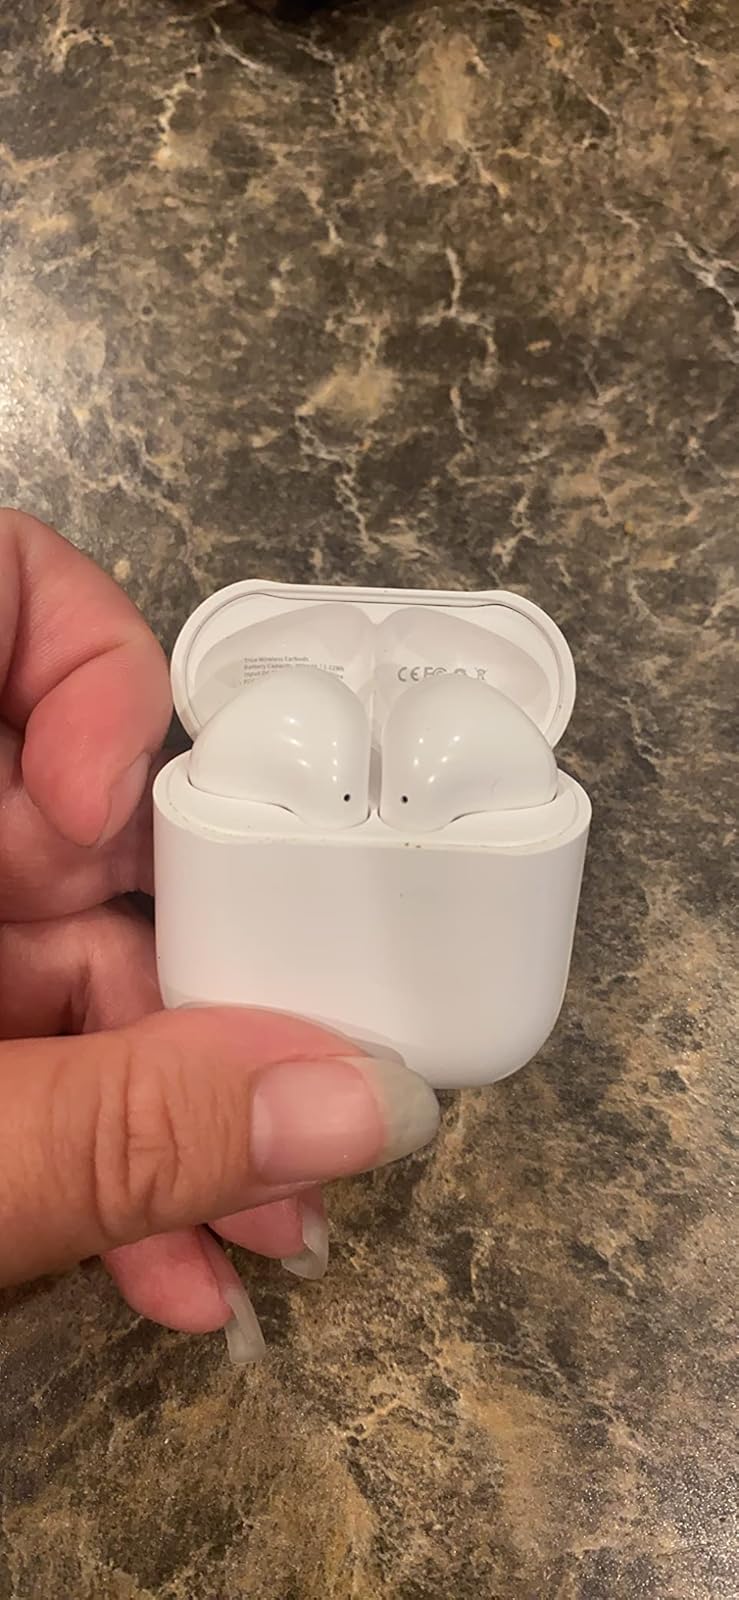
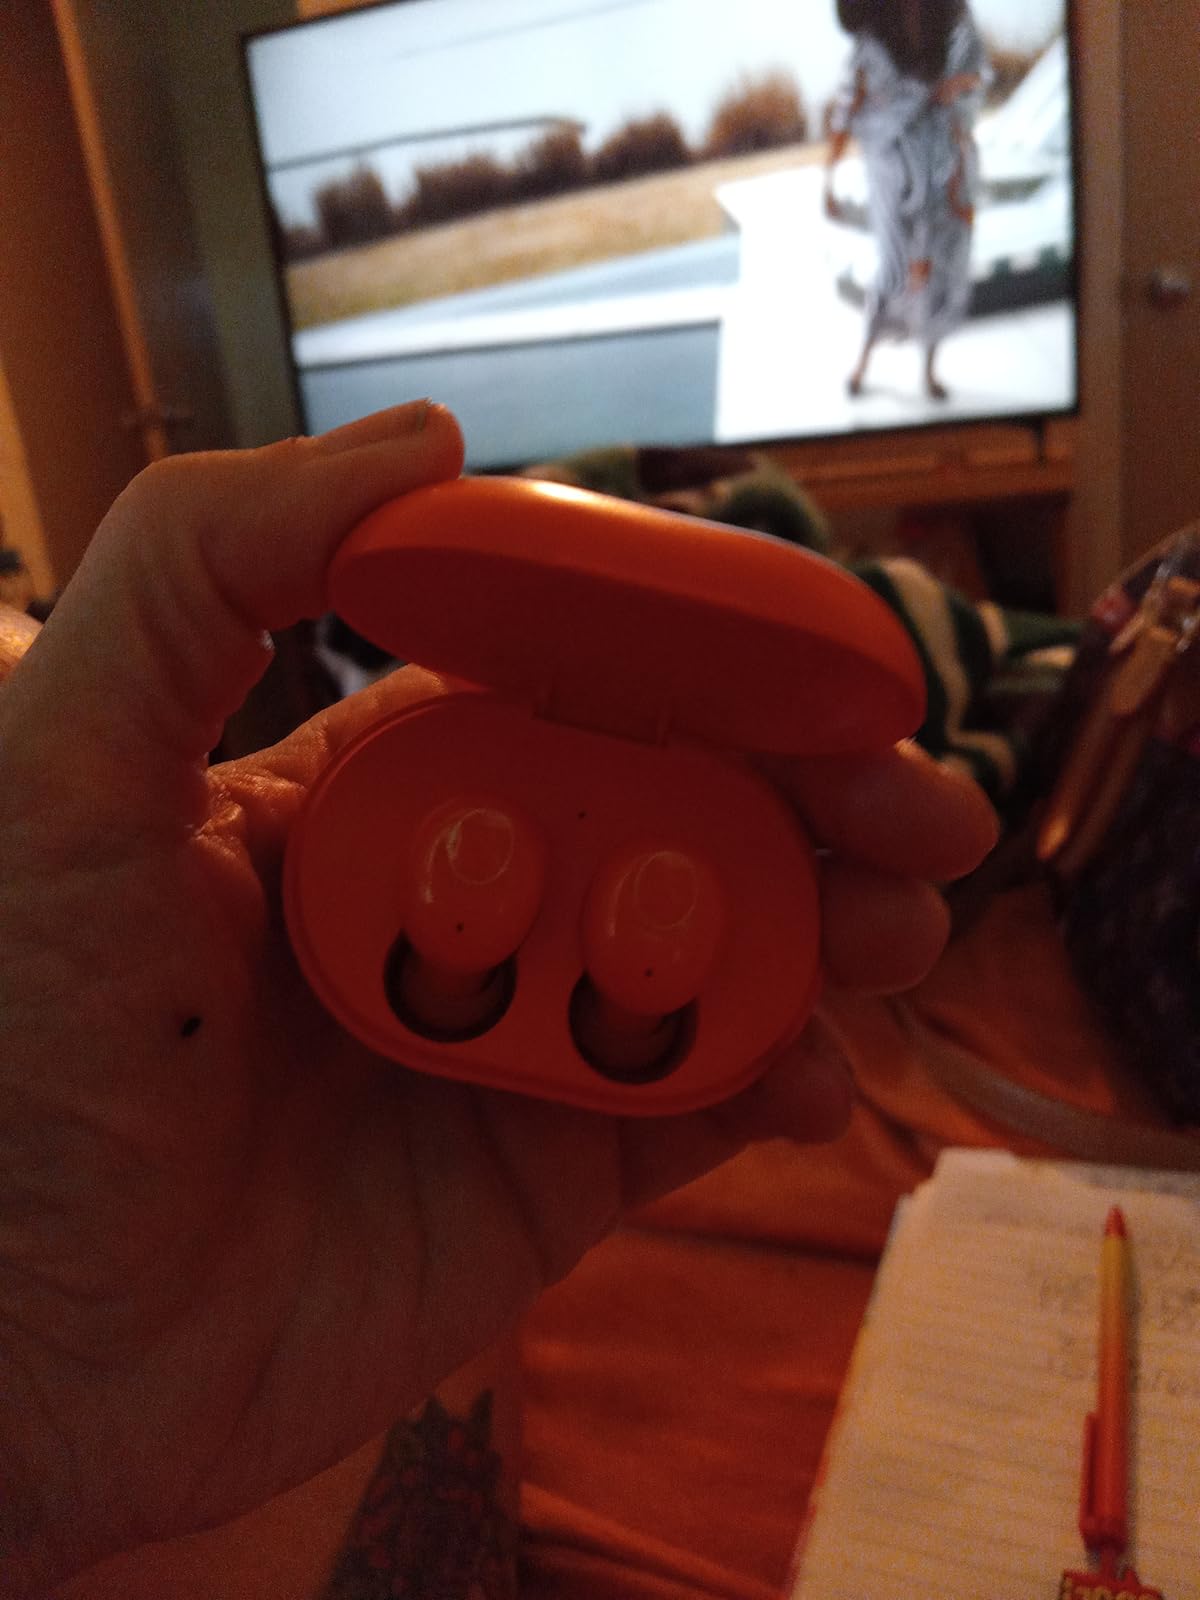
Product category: earbuds
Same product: no